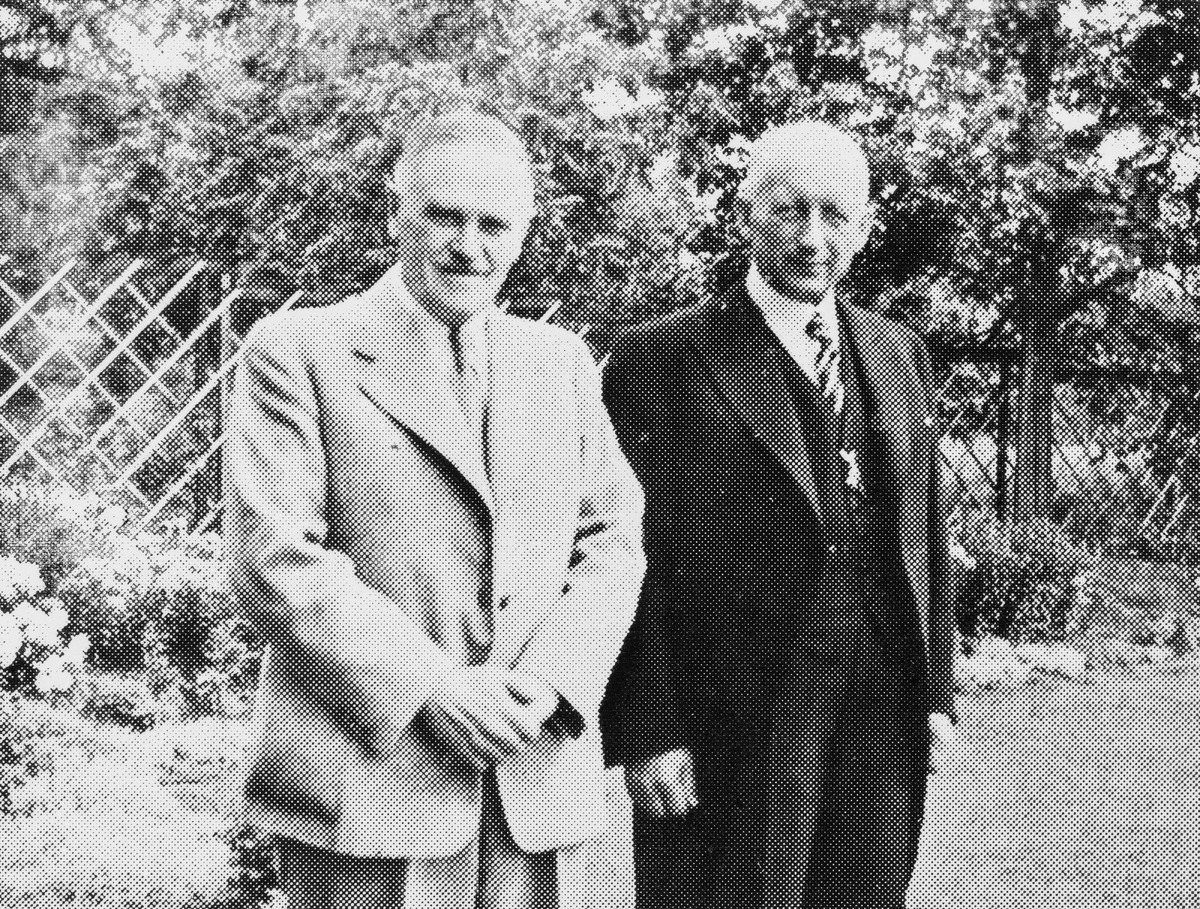
Professori Juho Jännes ja maatalousministeri Pekka Heikkinen
Professor Juho Jännes and Minister of Agriculture Pekka Heikkinen
sisällön kuvaus: Professori Juho Jännes (vas:lla) ja maatalousministeri Pekka Heikkinen. Kohopainossa tehty vedos kuvalaatasta. content description: Professor Juho Jännes, and Minister of Agriculture Pekka Heikkinen. A print made by letterpress printing from a metal printing plate.
Vuosi: 1900
Paikka: , Suomi, Suomi
Aiheet: Heikkinen, P. V.; Jännes, Juho; MTK; Maataloustuottajain Keskusliitto; Sanomalehti Maaseudun Tulevaisuus; painaminen; kemigrafia; painolaatat; kuvalaatat; autotypiat; rasterilaatat; kuvanvalmistus; painokuvat; Maalaisliitto; painolaatta; kuvalaatta; graafinen ala; graafinen teollisuus; henkilöt; kirjapainoala; kirjapainotaito; kirjapainotekniikka; kohopaino; painomenetelmät; painotekniikka; painotuotteet; sanomalehdet; valokuvat; kaksin; puolikuva; The Central Union of Agricultural Producers and Forest Owners in Finland; Maaseudun Tulevaisuus; newspaper; printing; relief printing; typographic printing; letterpress printing; chemigraphy; metal printing plates; engravings; engraved plates; photoengravings; etchings; photo-etched plates; cuts; blocks; halftones; illustration technology; newspaper illustrations; images; prints; impressions; photograps; ministers